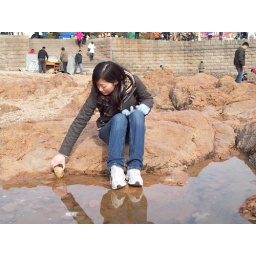
Abby sitting on the rocks at low tide on the beach in Qingdao